Japan National Route 8

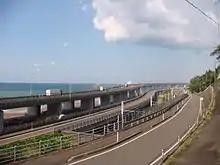
Oyashirazu, Itoigawa, Niigata PrefectureLeft:Hokuriku ExpresswayCenter:National Route 8 and JR Hokuriku Main LineRight: Niigata Prefecture Route 525

The origins of the road that is now National Route 8 can be traced back to the Hokurikudō, a road that was established after the Taika Reform to link Kyoto to the capitals of the region by that went by the same name.